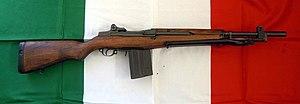
Le Beretta BM-59 fut le fusil d'assaut de l'armée italienne de 1960 à 1990 environ. C'est un dérivé du M1 Garand construit par Beretta.